WDBO (AM)

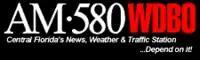
Former logo used from 1997 through December 2001. Stylized similarly to the current logo for one-time sister station KFI in Los Angeles.

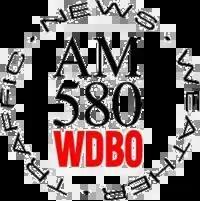
Former logo used until 2012

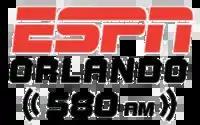
Former logo from 2012 to June 2020

WDBO is Orlando's oldest radio station, signing on the air on May 24, 1924. It was first licensed to Rollins College in Winter Park. In its early years, it used a number of frequencies, but by 1933, it settled on 580 kHz. In 1935, it got a boost in power from 250 watts to 1,000 watts. It was owned by the Orlando Broadcasting Company, and was a network affiliate of CBS Radio. WDBO carried the CBS line up of dramas, comedies, news, sports, soap operas, game shows, and big band broadcasts during the "Golden Age of Radio".